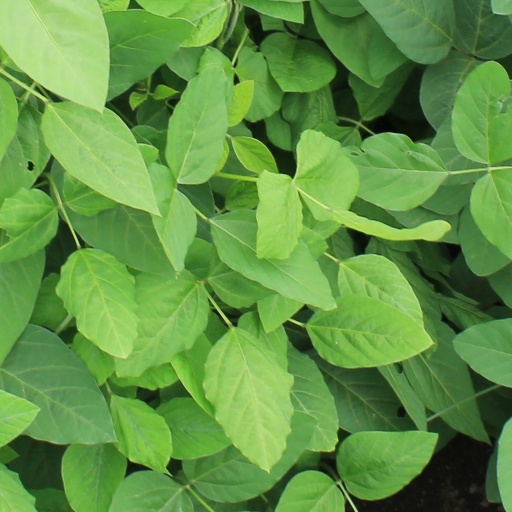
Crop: soybean